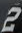
Number: 2